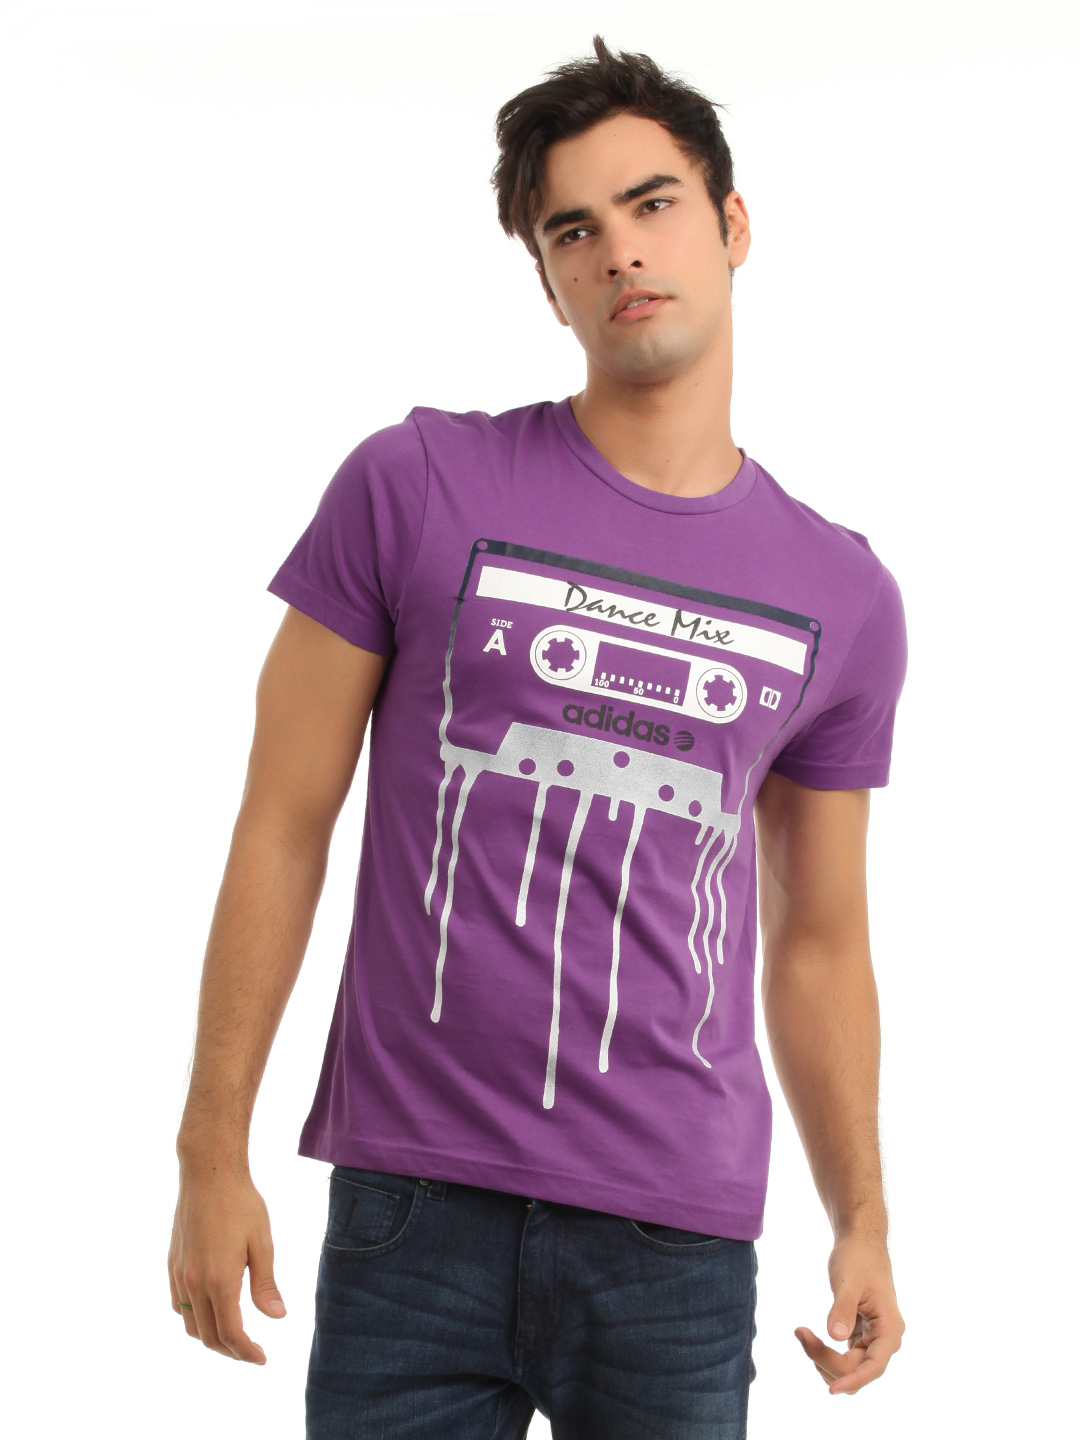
ADIDAS Men Purple Printed T-shirt
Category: Apparel / Topwear / Tshirts
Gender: Men
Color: Purple
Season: Summer 2012
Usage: Casual